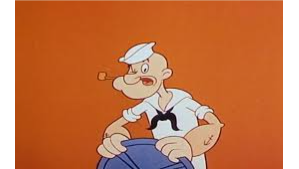
Portrait style: Cartoon Portrait